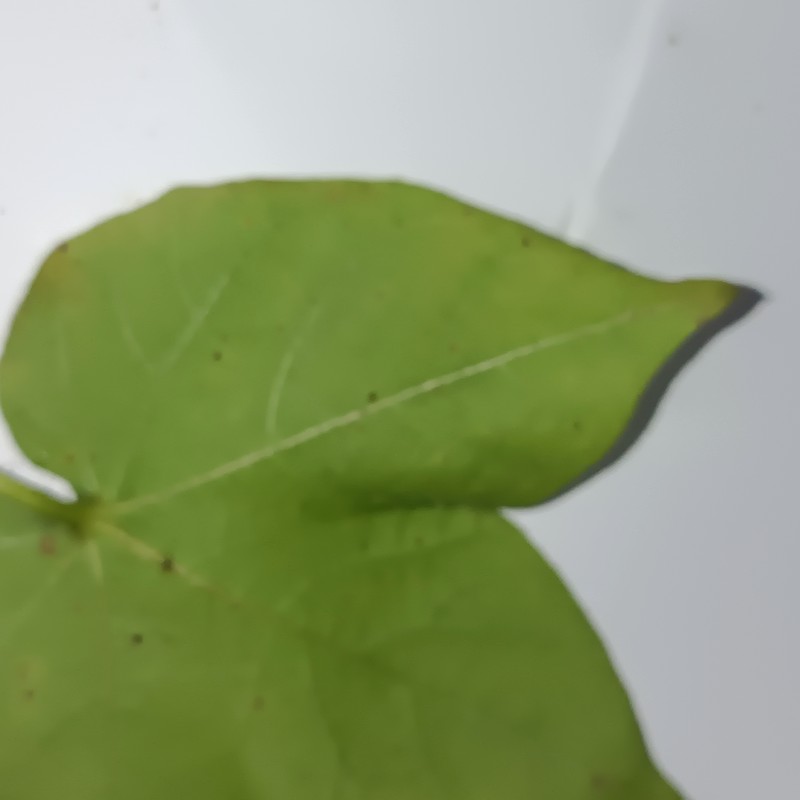
Label: Bacterial Blight